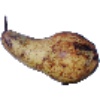
Label: Pear Abate 1